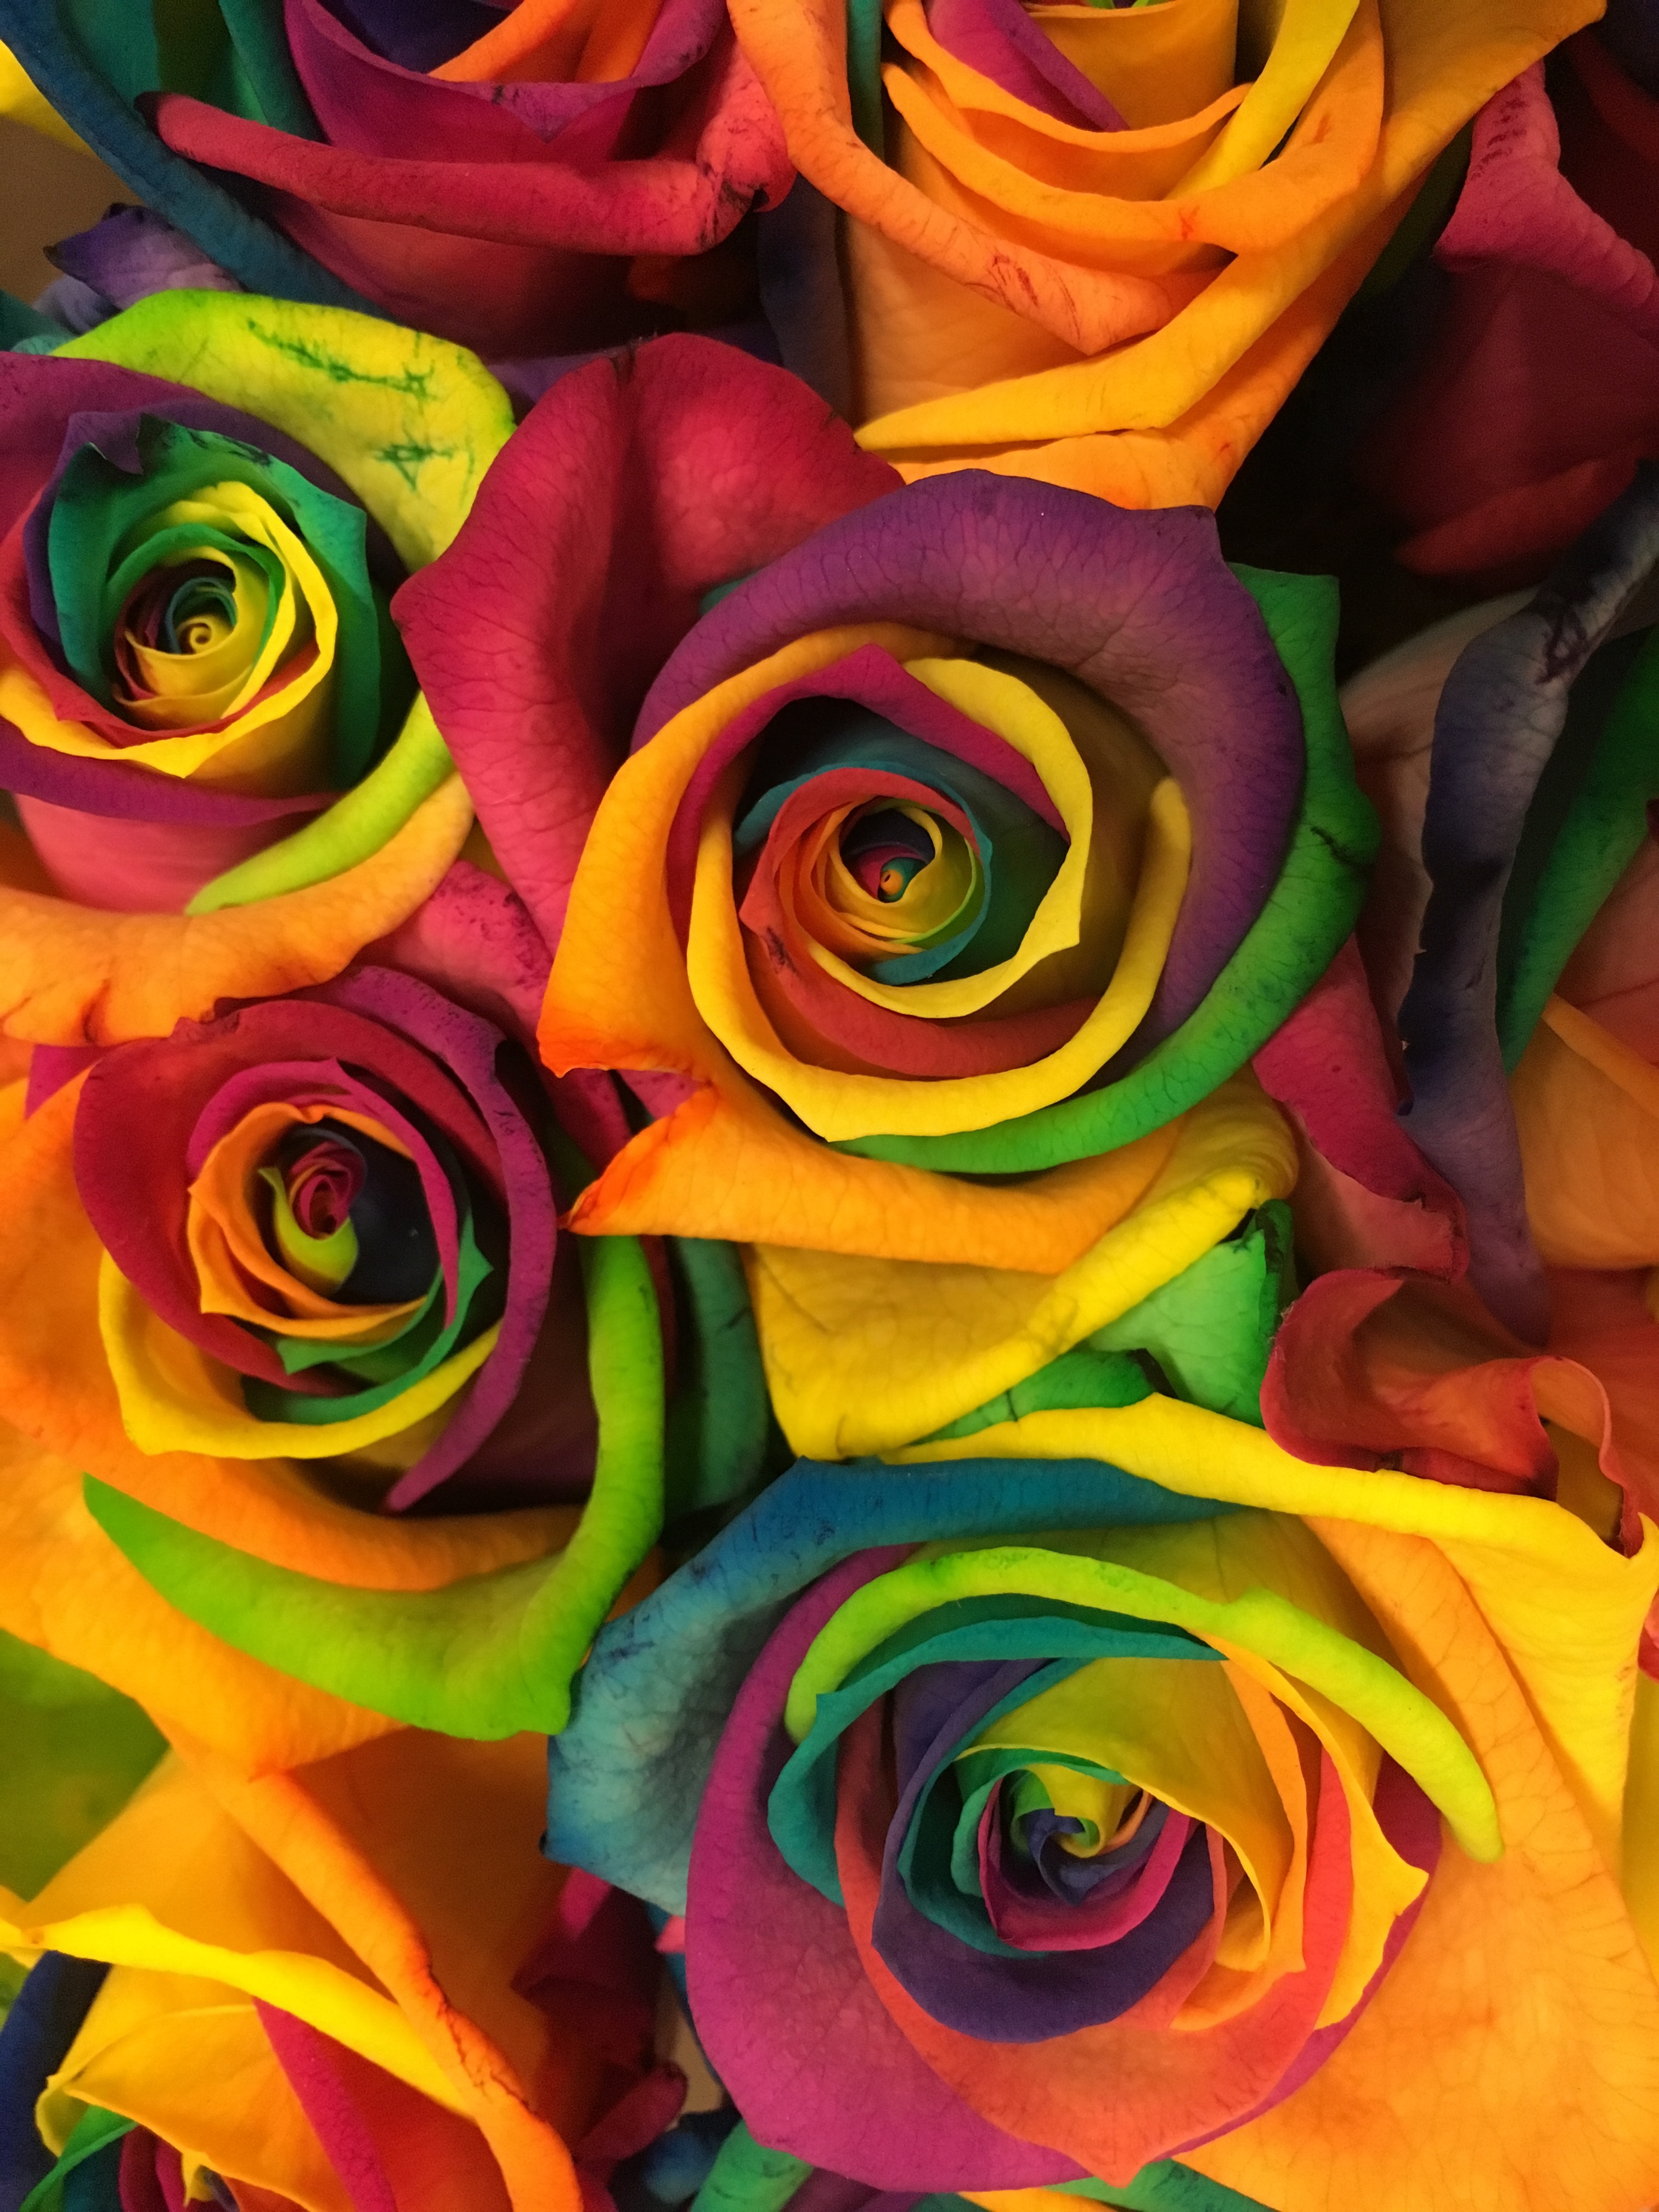
nature, plant, flower, petal, rose, color, yellow, flowers, roses, rainbow, happy, valentine, floristry, flowering plant, garden roses, rose family, flower bouquet, rainbow rose, plant stem, land plant, happy rose